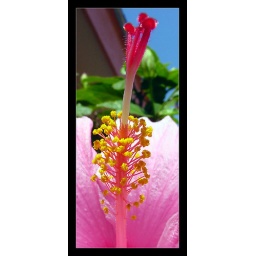
A hibiscus flower at my parents' house in Harlingen.